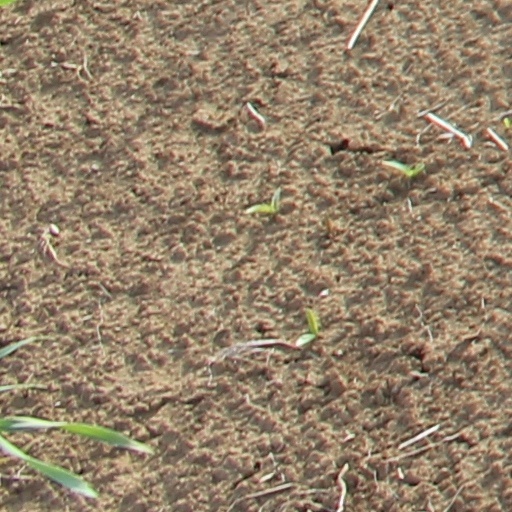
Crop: wheat